Question: Please indicate a possible affordance area of the boxing_punching_bag that can be used for punching
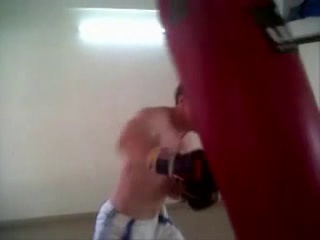
Answer: [152.5, 3, 317.5, 233]